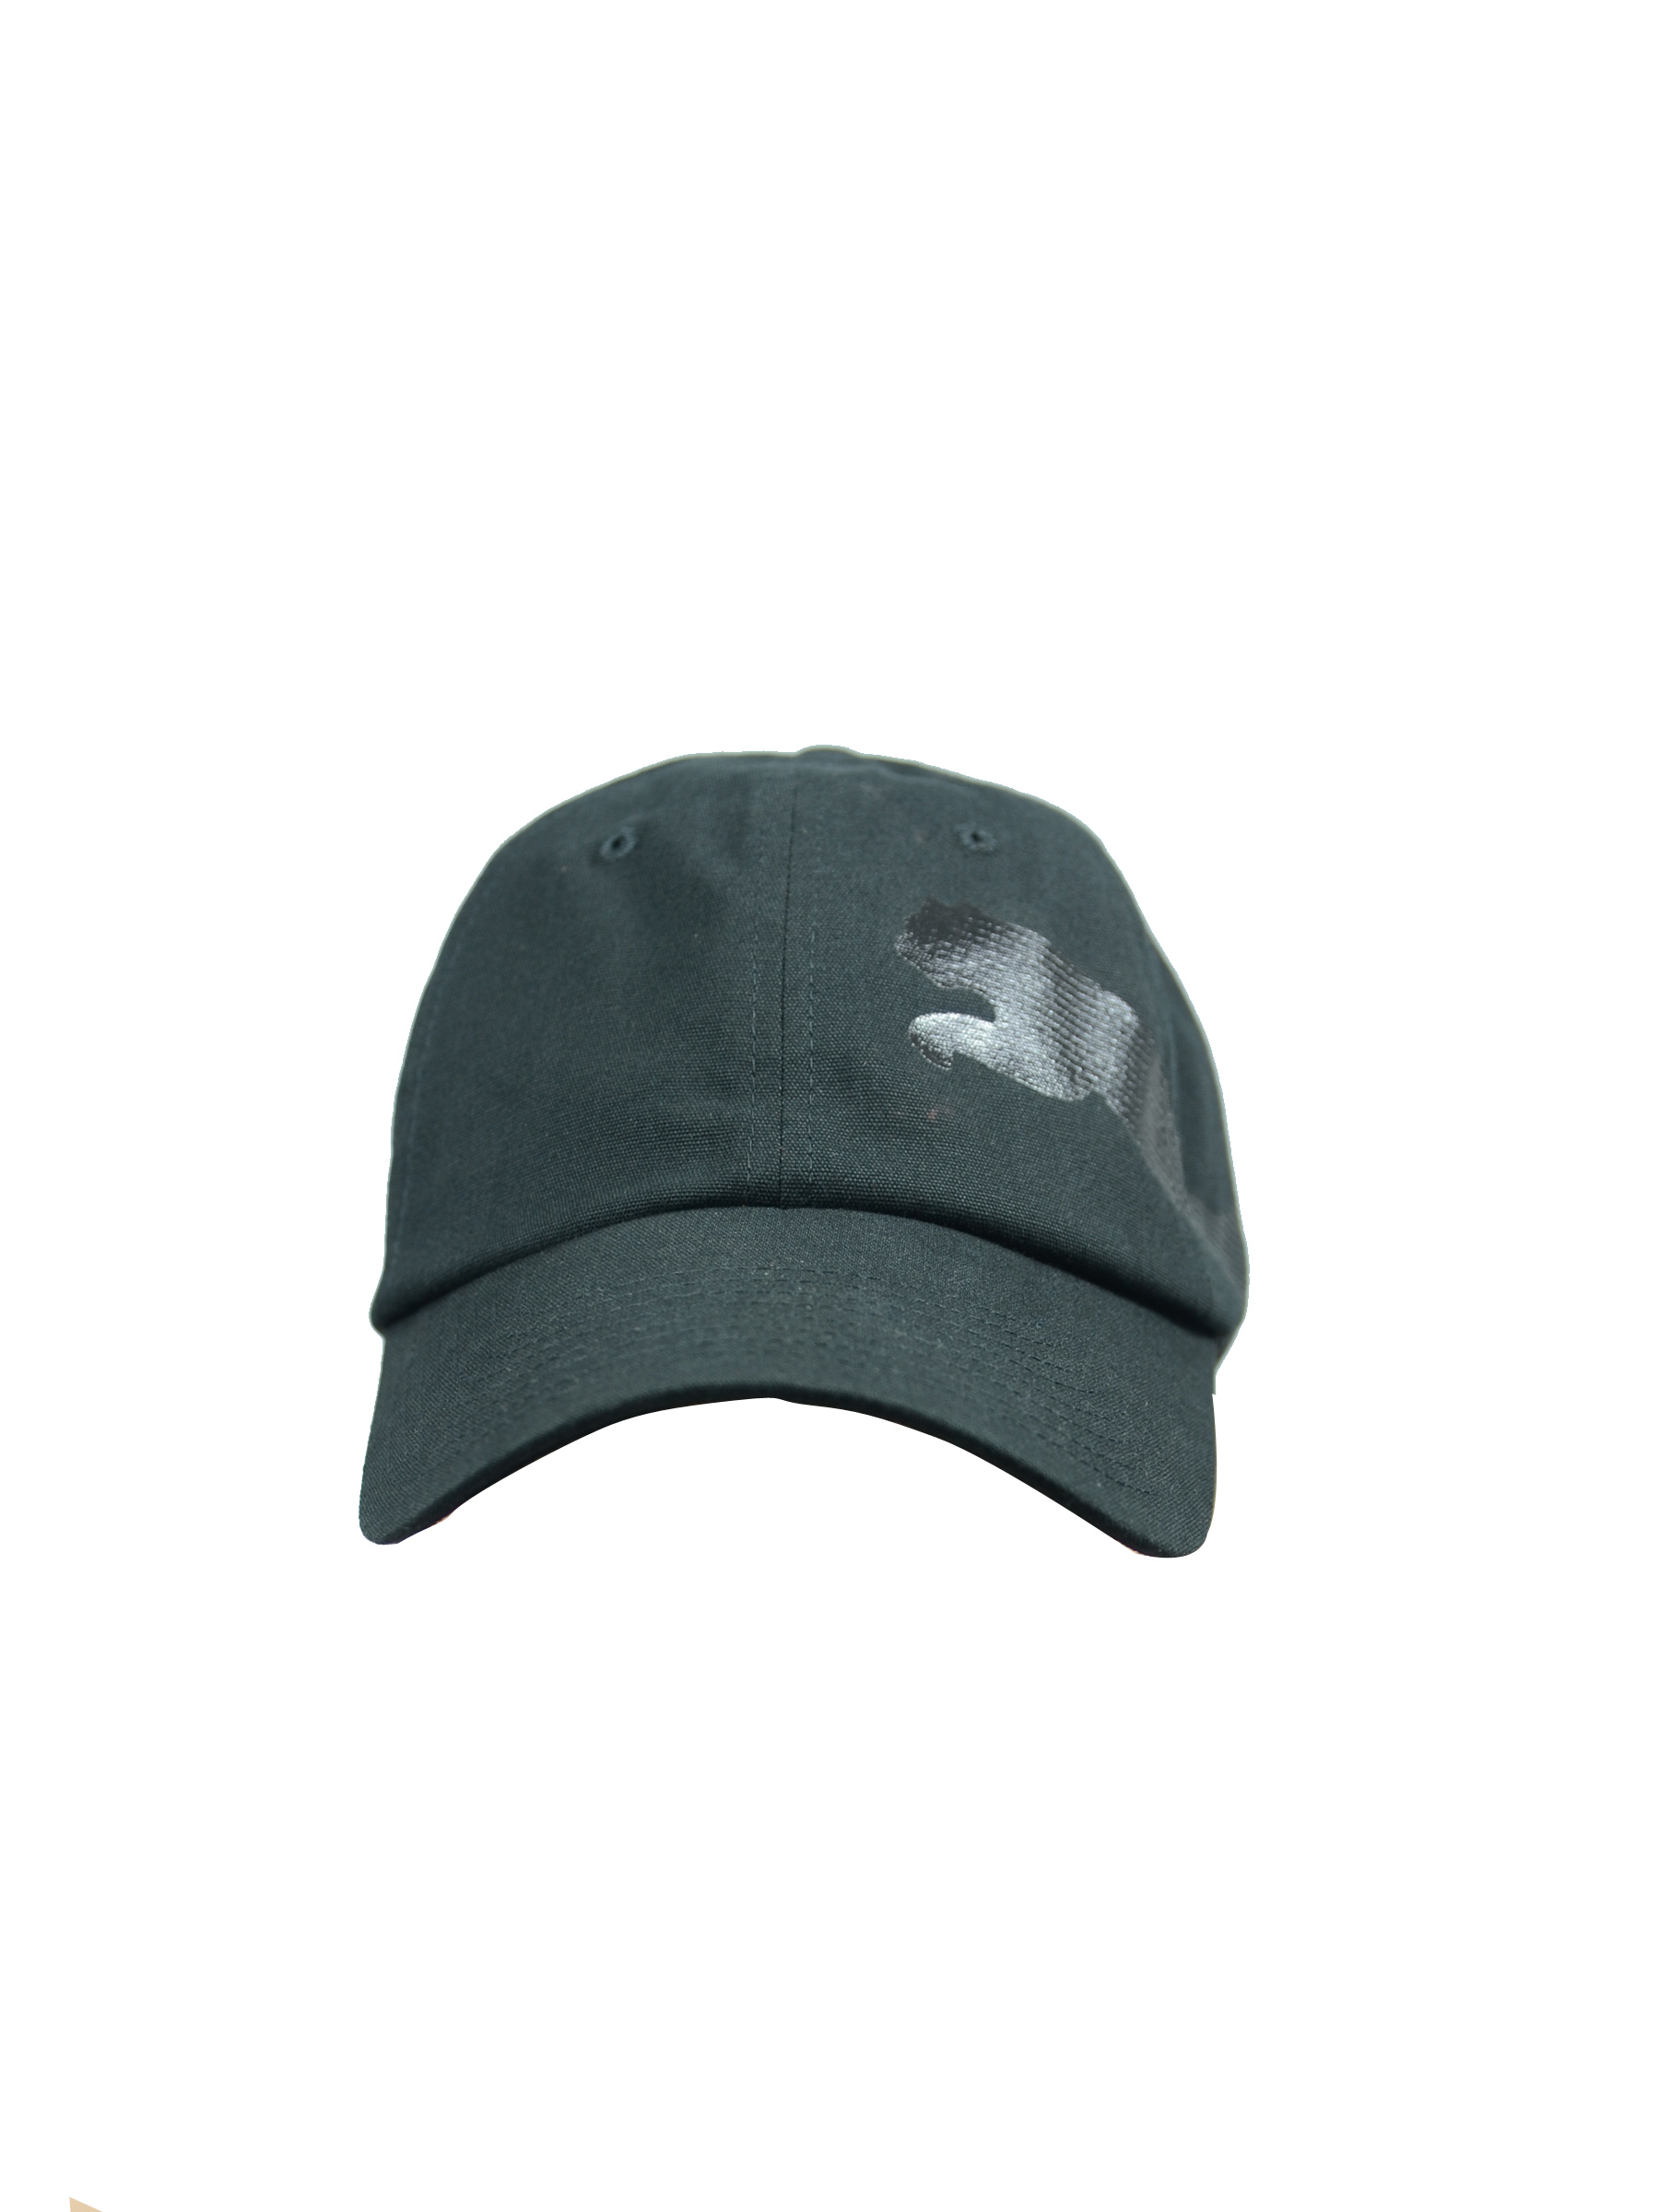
Puma Unisex Stripe Cat Black Cap
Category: Accessories / Headwear / Caps
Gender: Unisex
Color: Black
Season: Fall 2011
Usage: Sports